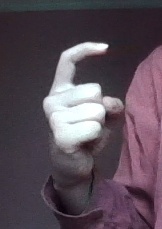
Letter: ra